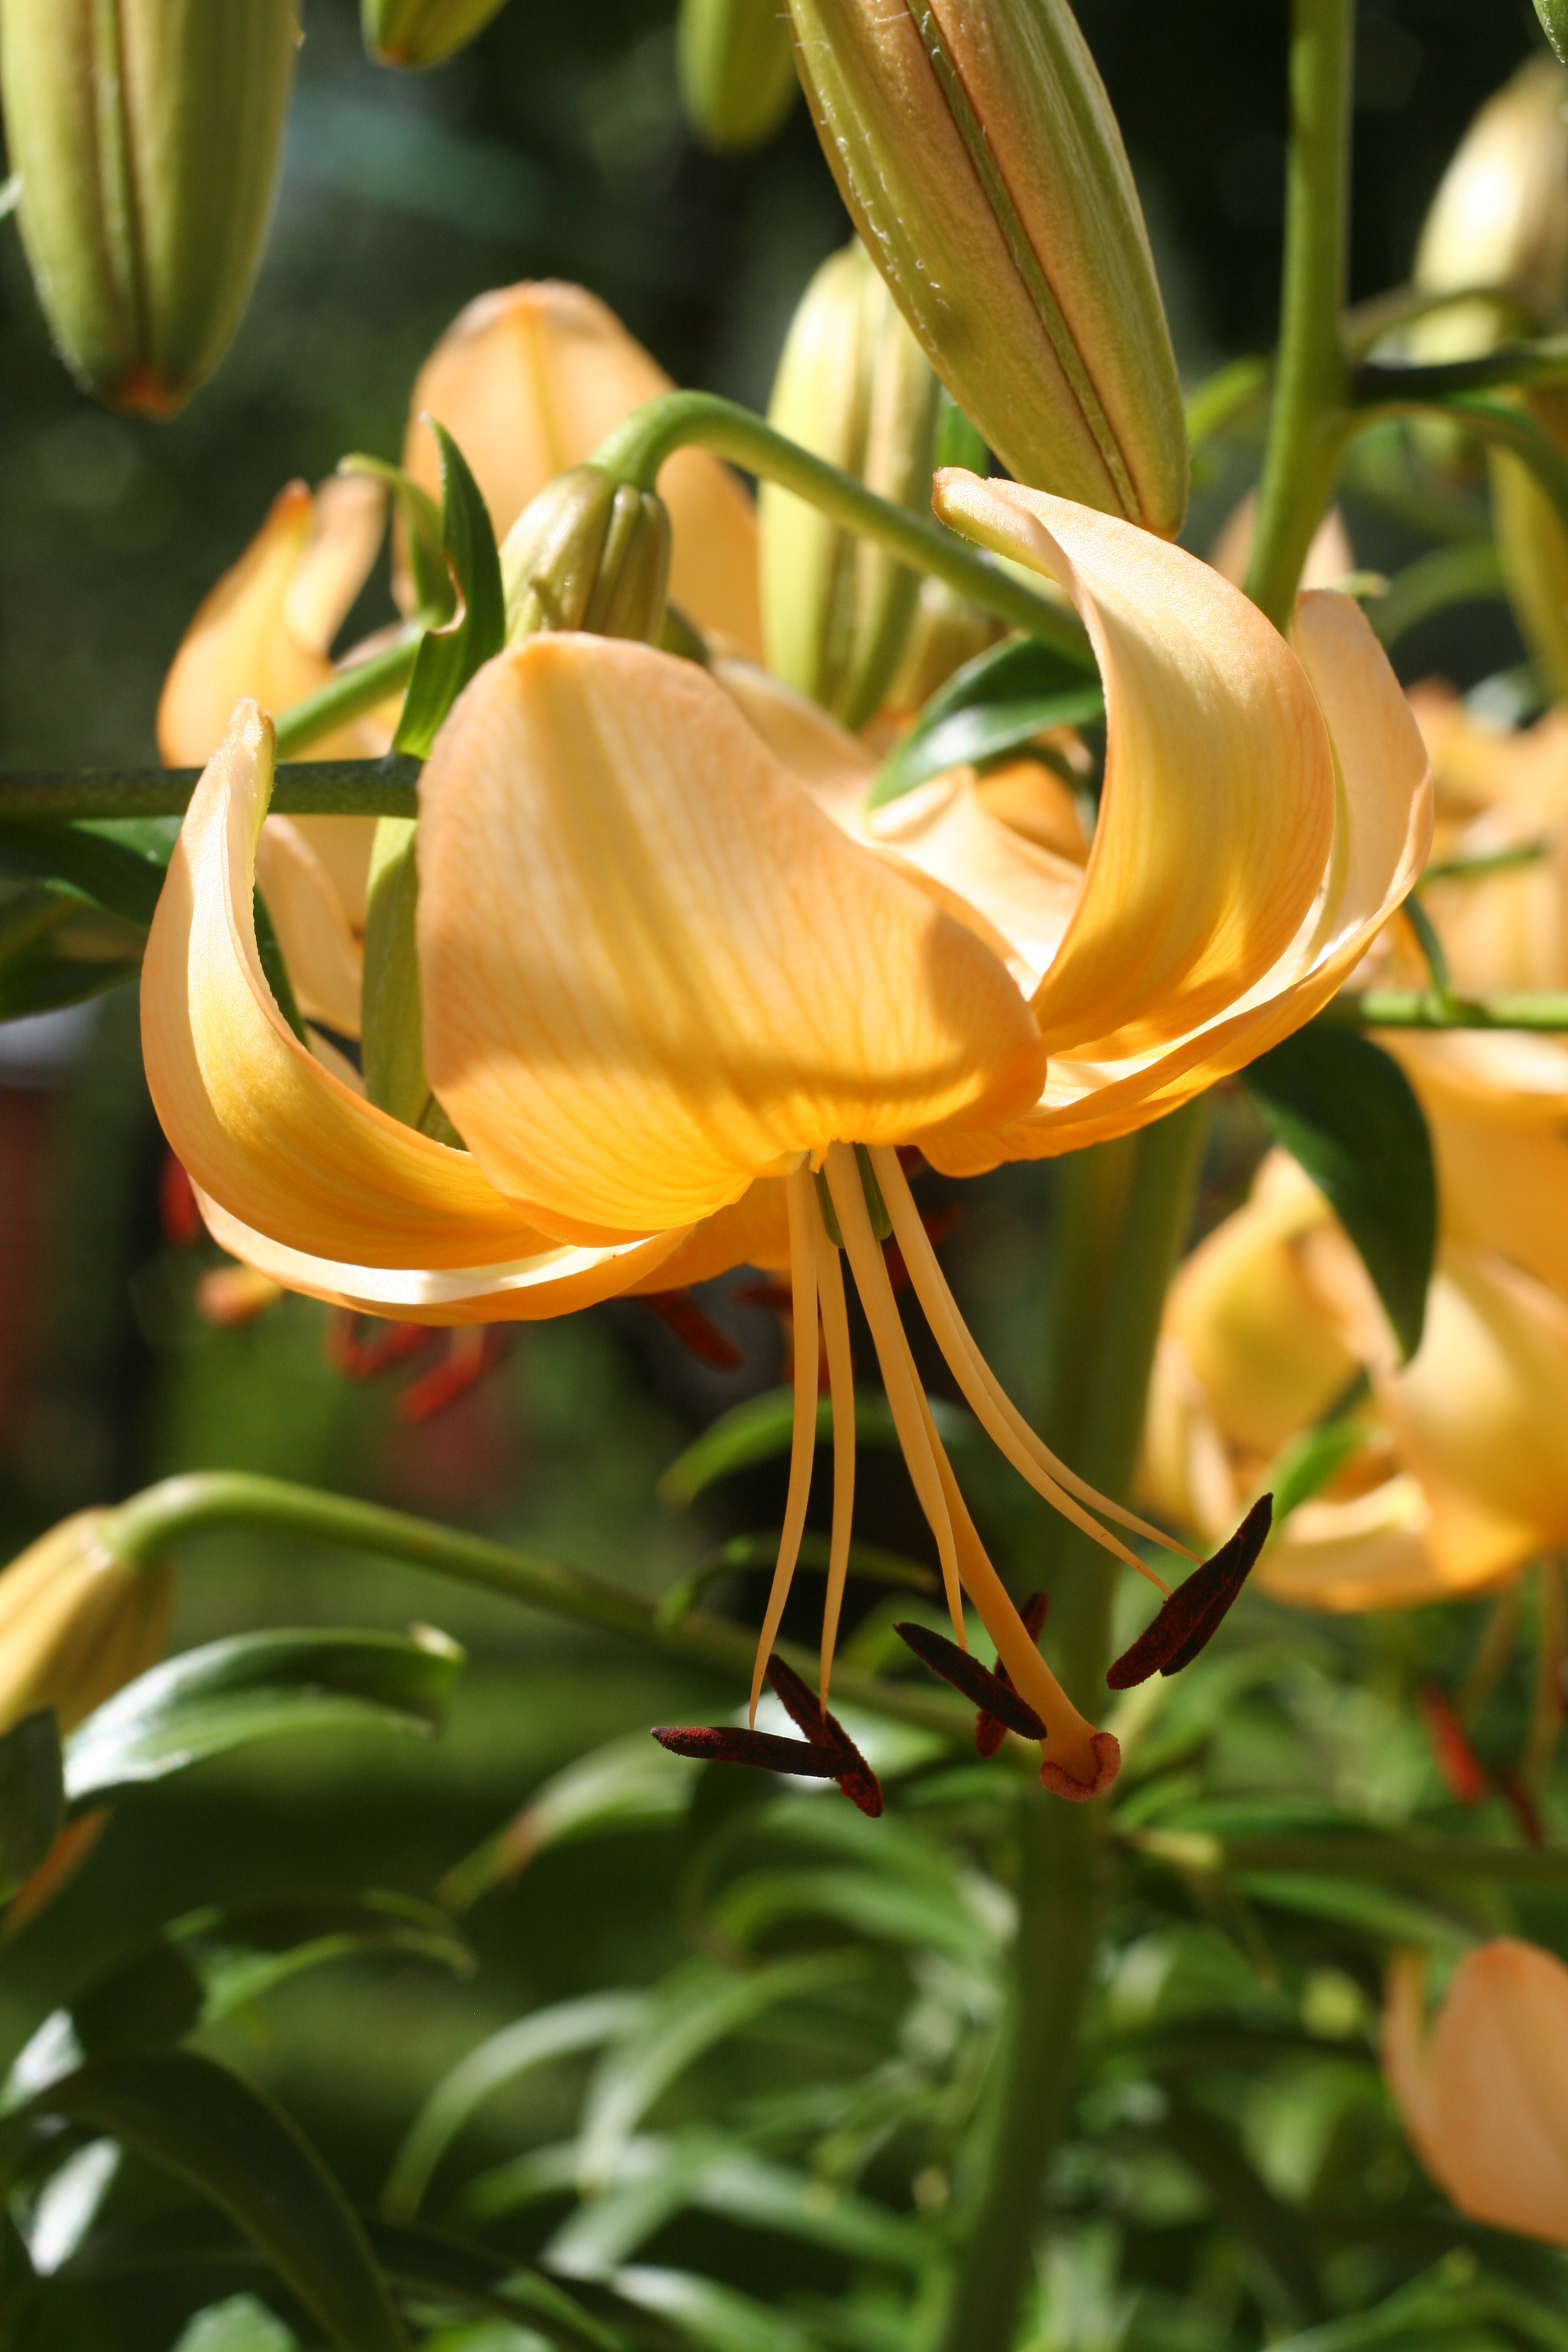
nature, plant, flower, summer, macro, botany, yellow, flora, flowers, shrub, lily, gentle, fragrance, macro photography, summer flowers, beautiful flower, flowering plant, a yellow flower, land plant, fawn lily